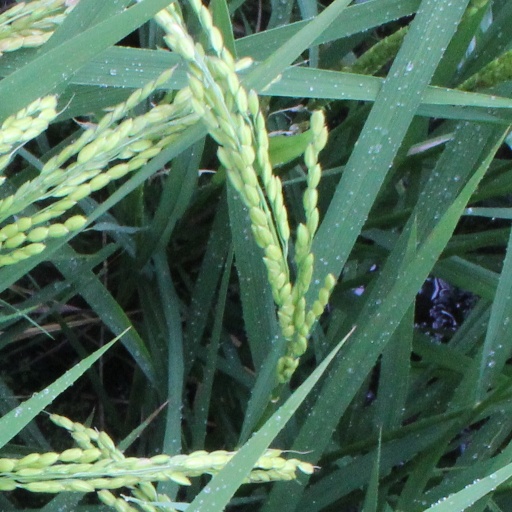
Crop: rice